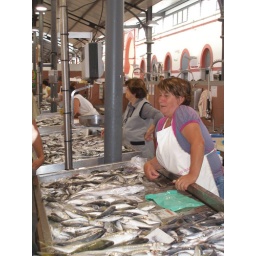
The fish market in Loule, Portugal.